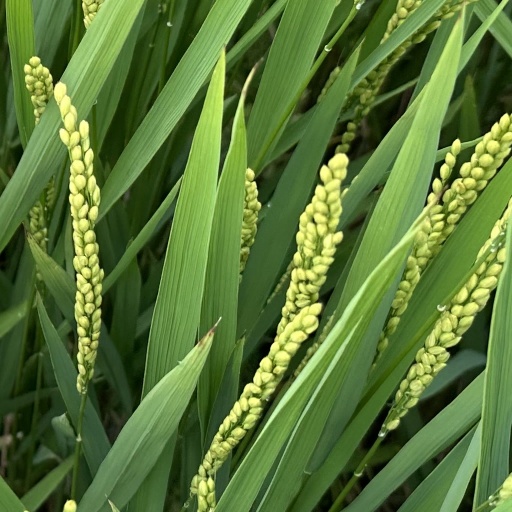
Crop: rice